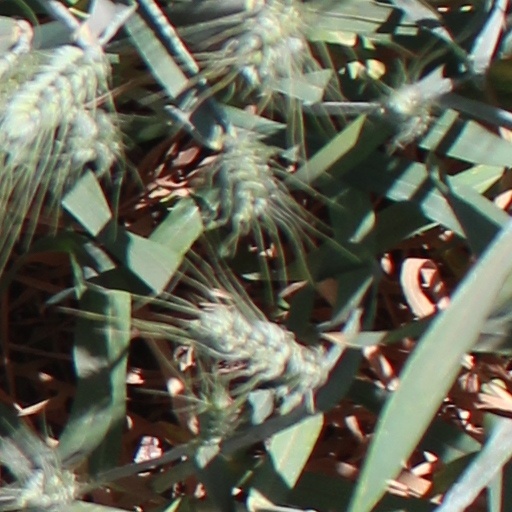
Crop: wheat